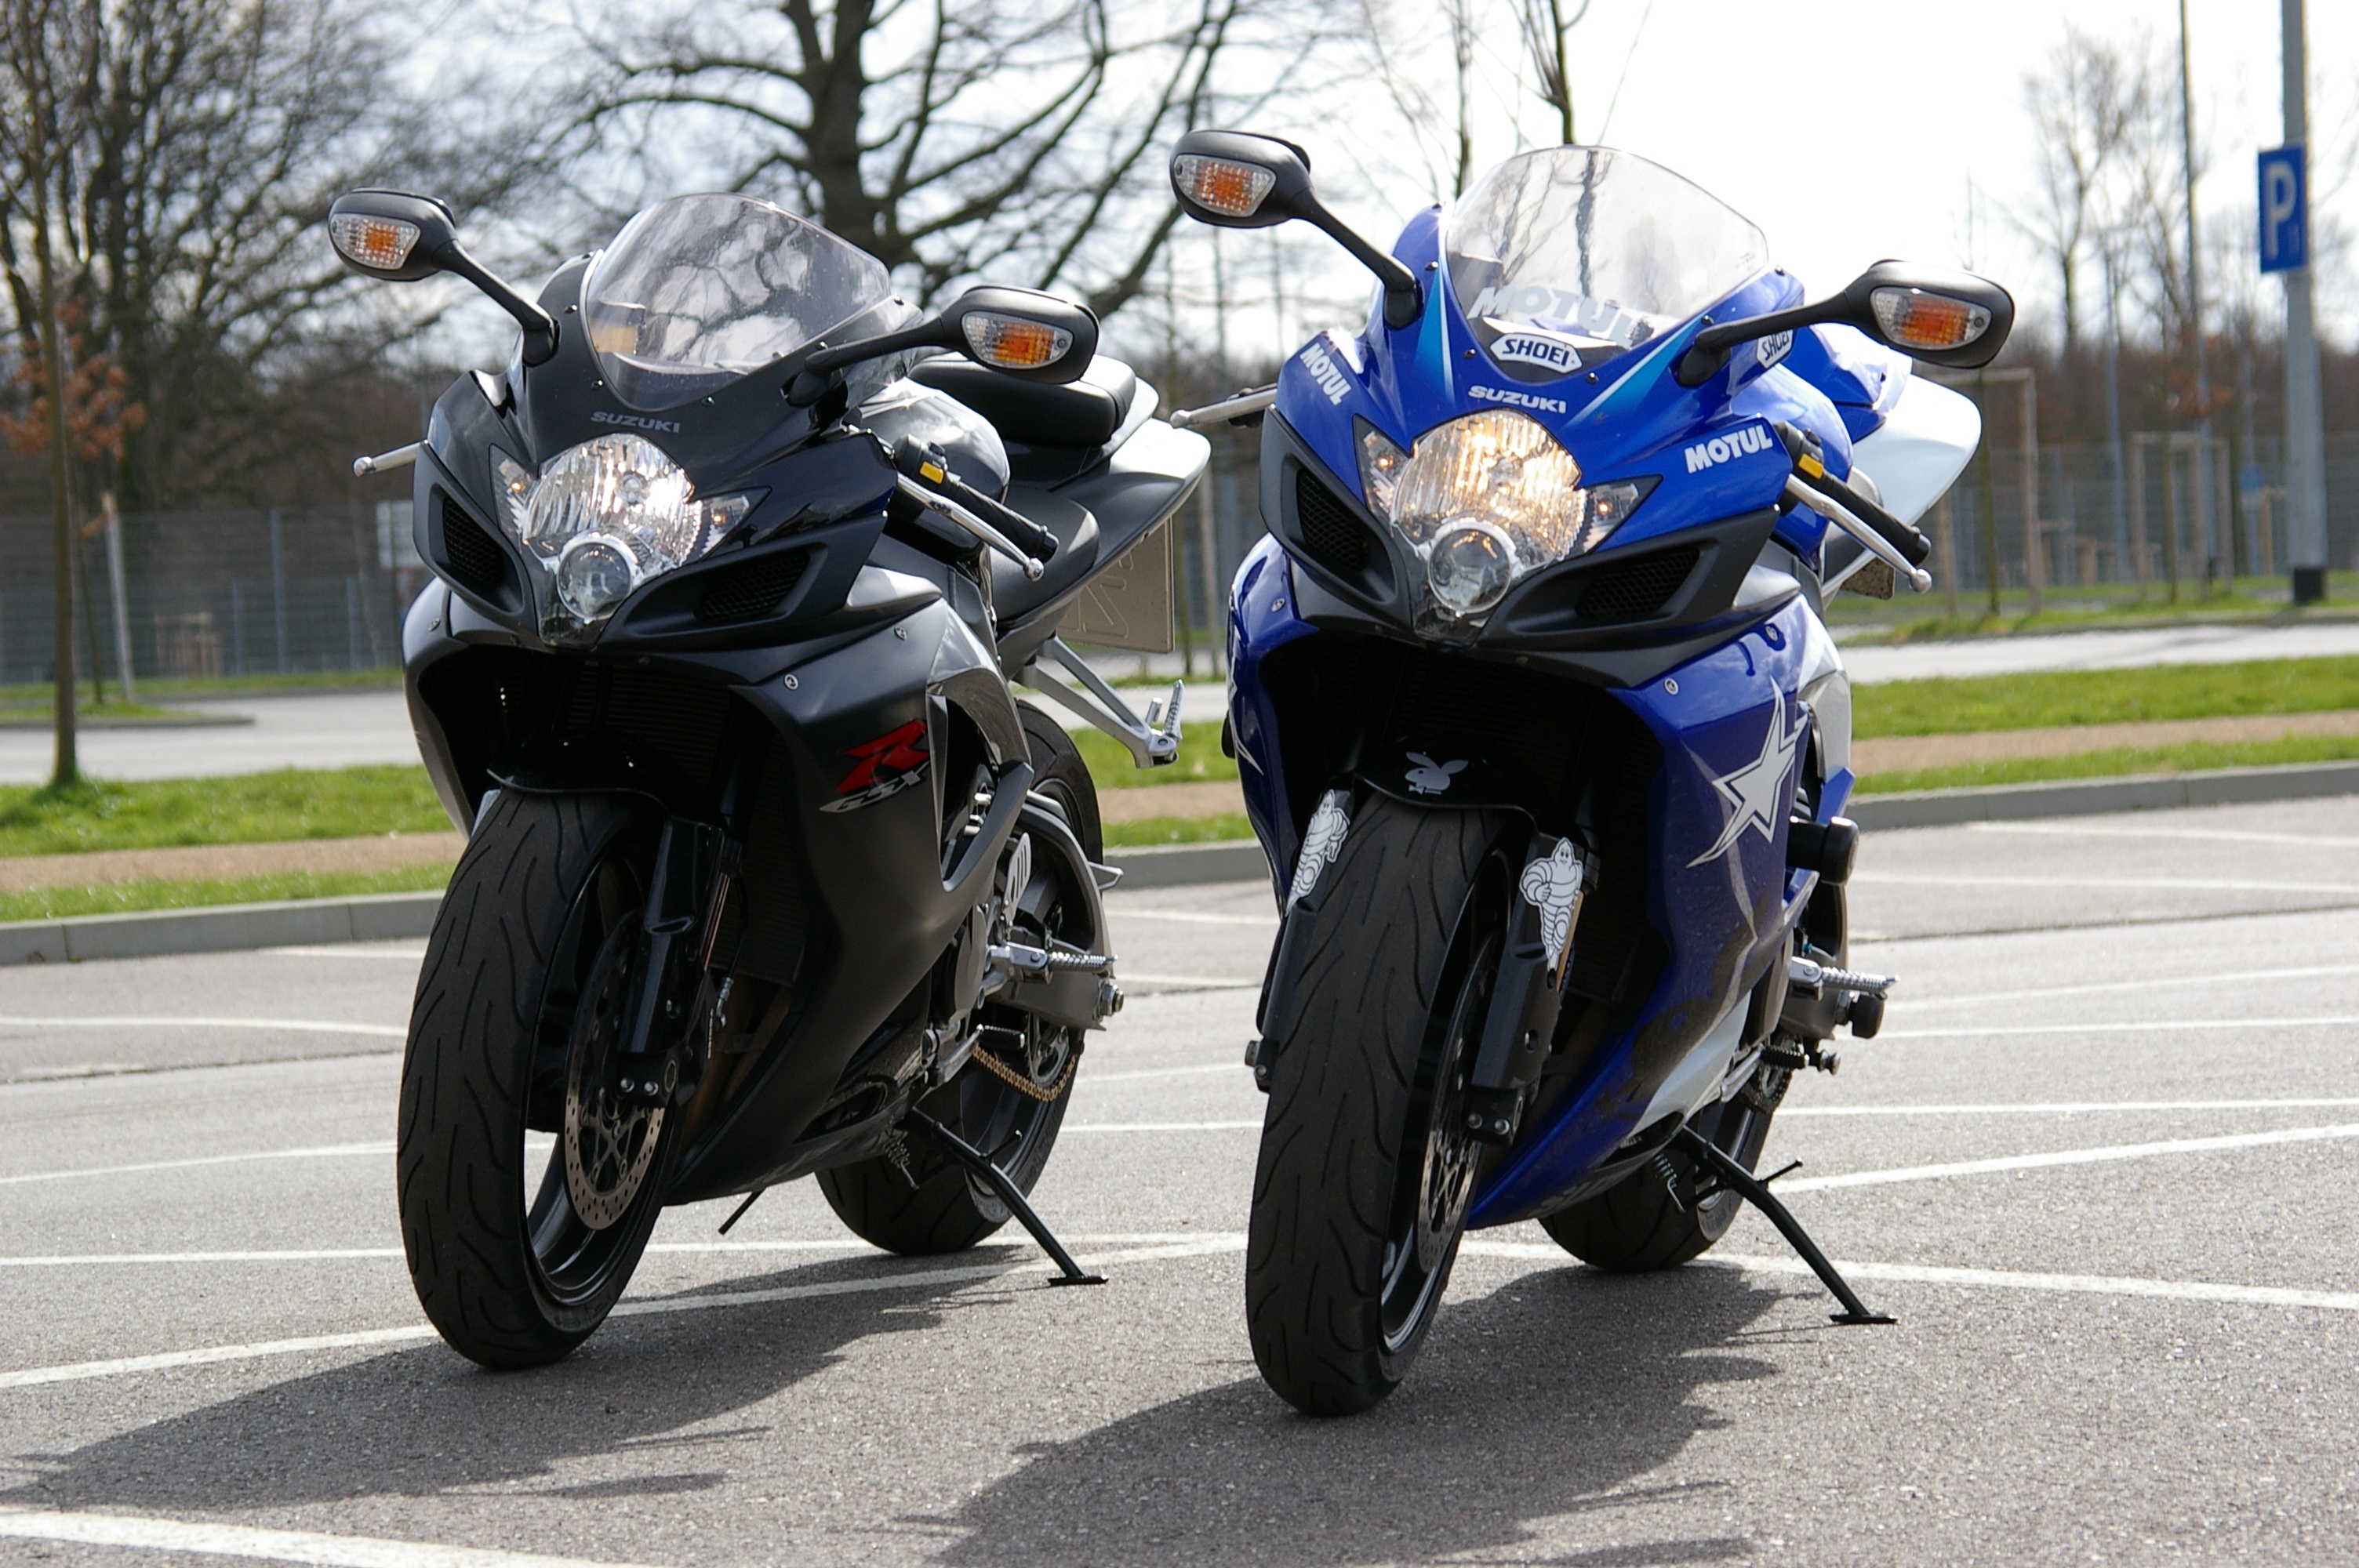
car, vehicle, motorcycle, two, suzuki, motorcycles, vehicles, two wheeled vehicle, motorcycling, land vehicle, gsx r, automobile make, stunt performer, gixxer